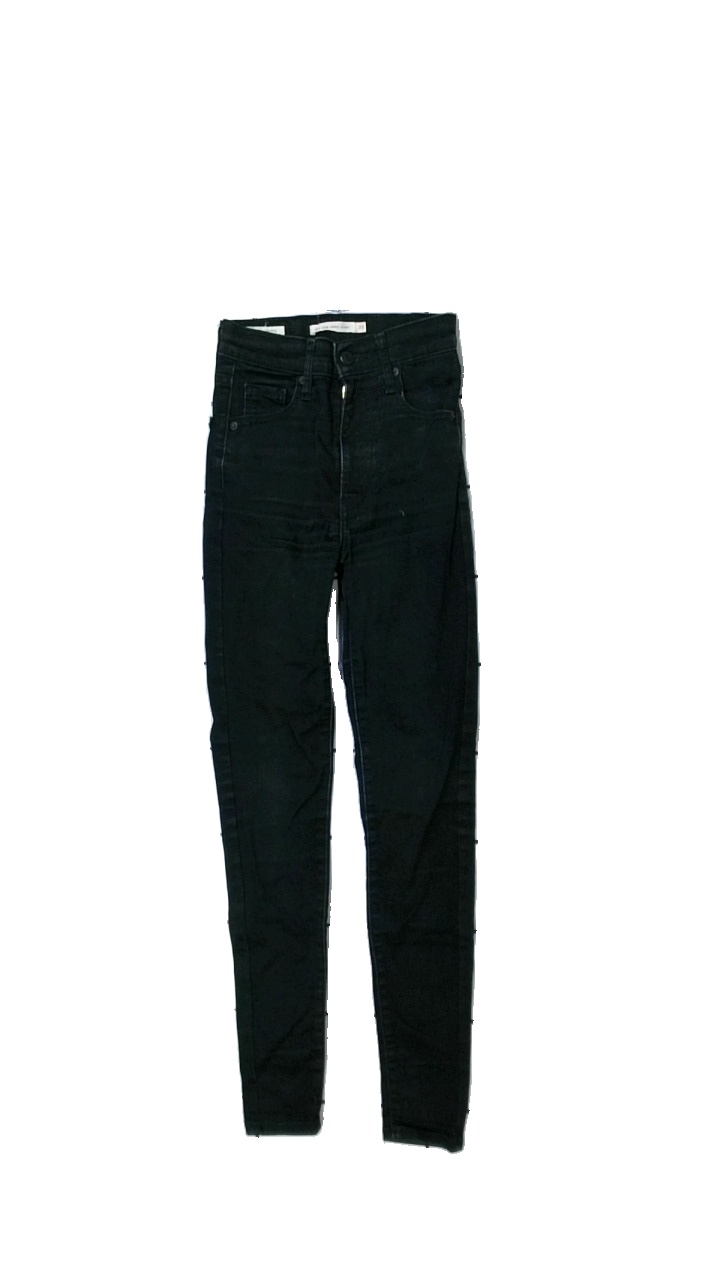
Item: Jeans (Ladies)
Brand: Levi's
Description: svarta jeans, vita streck överallt
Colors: Black
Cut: Regular
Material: ?
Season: All
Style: Denim
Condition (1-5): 3
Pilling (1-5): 5
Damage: streck
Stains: Major
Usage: Export
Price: <50